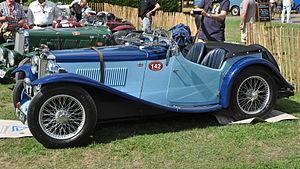
La MG type N Magnette est une voiture de sport produite par le constructeur MG d'octobre 1934 à 1936. La voiture a été développée à partir de la K-Type et de la L-Type, sur un nouveau châssis qui a rompu la continuité des conceptions de type simple échelle utilisée sur les anciennes voitures des années 1930, plus large à l'arrière qu'à l'avant et avec la carrosserie équipée pour stabiliser le cadre principal.